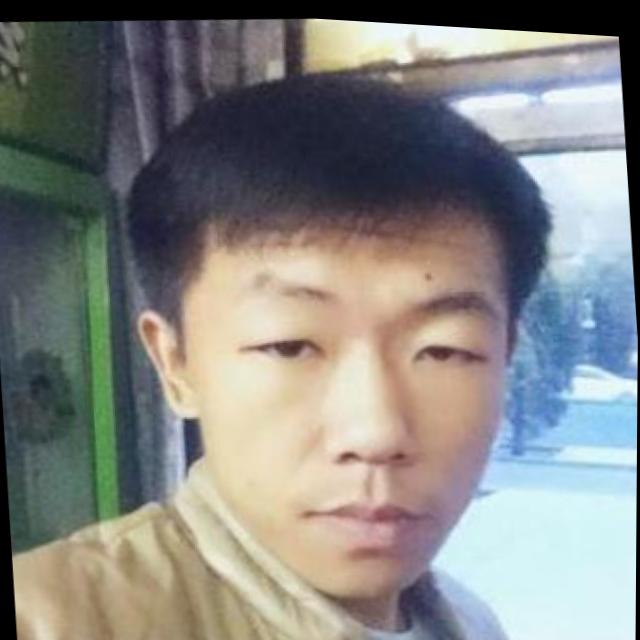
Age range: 21-44